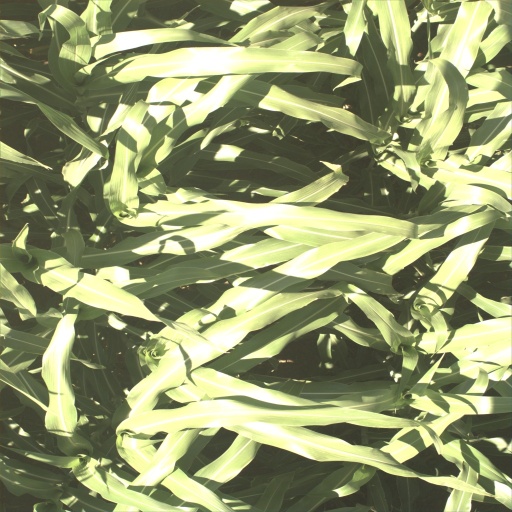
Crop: sorghum